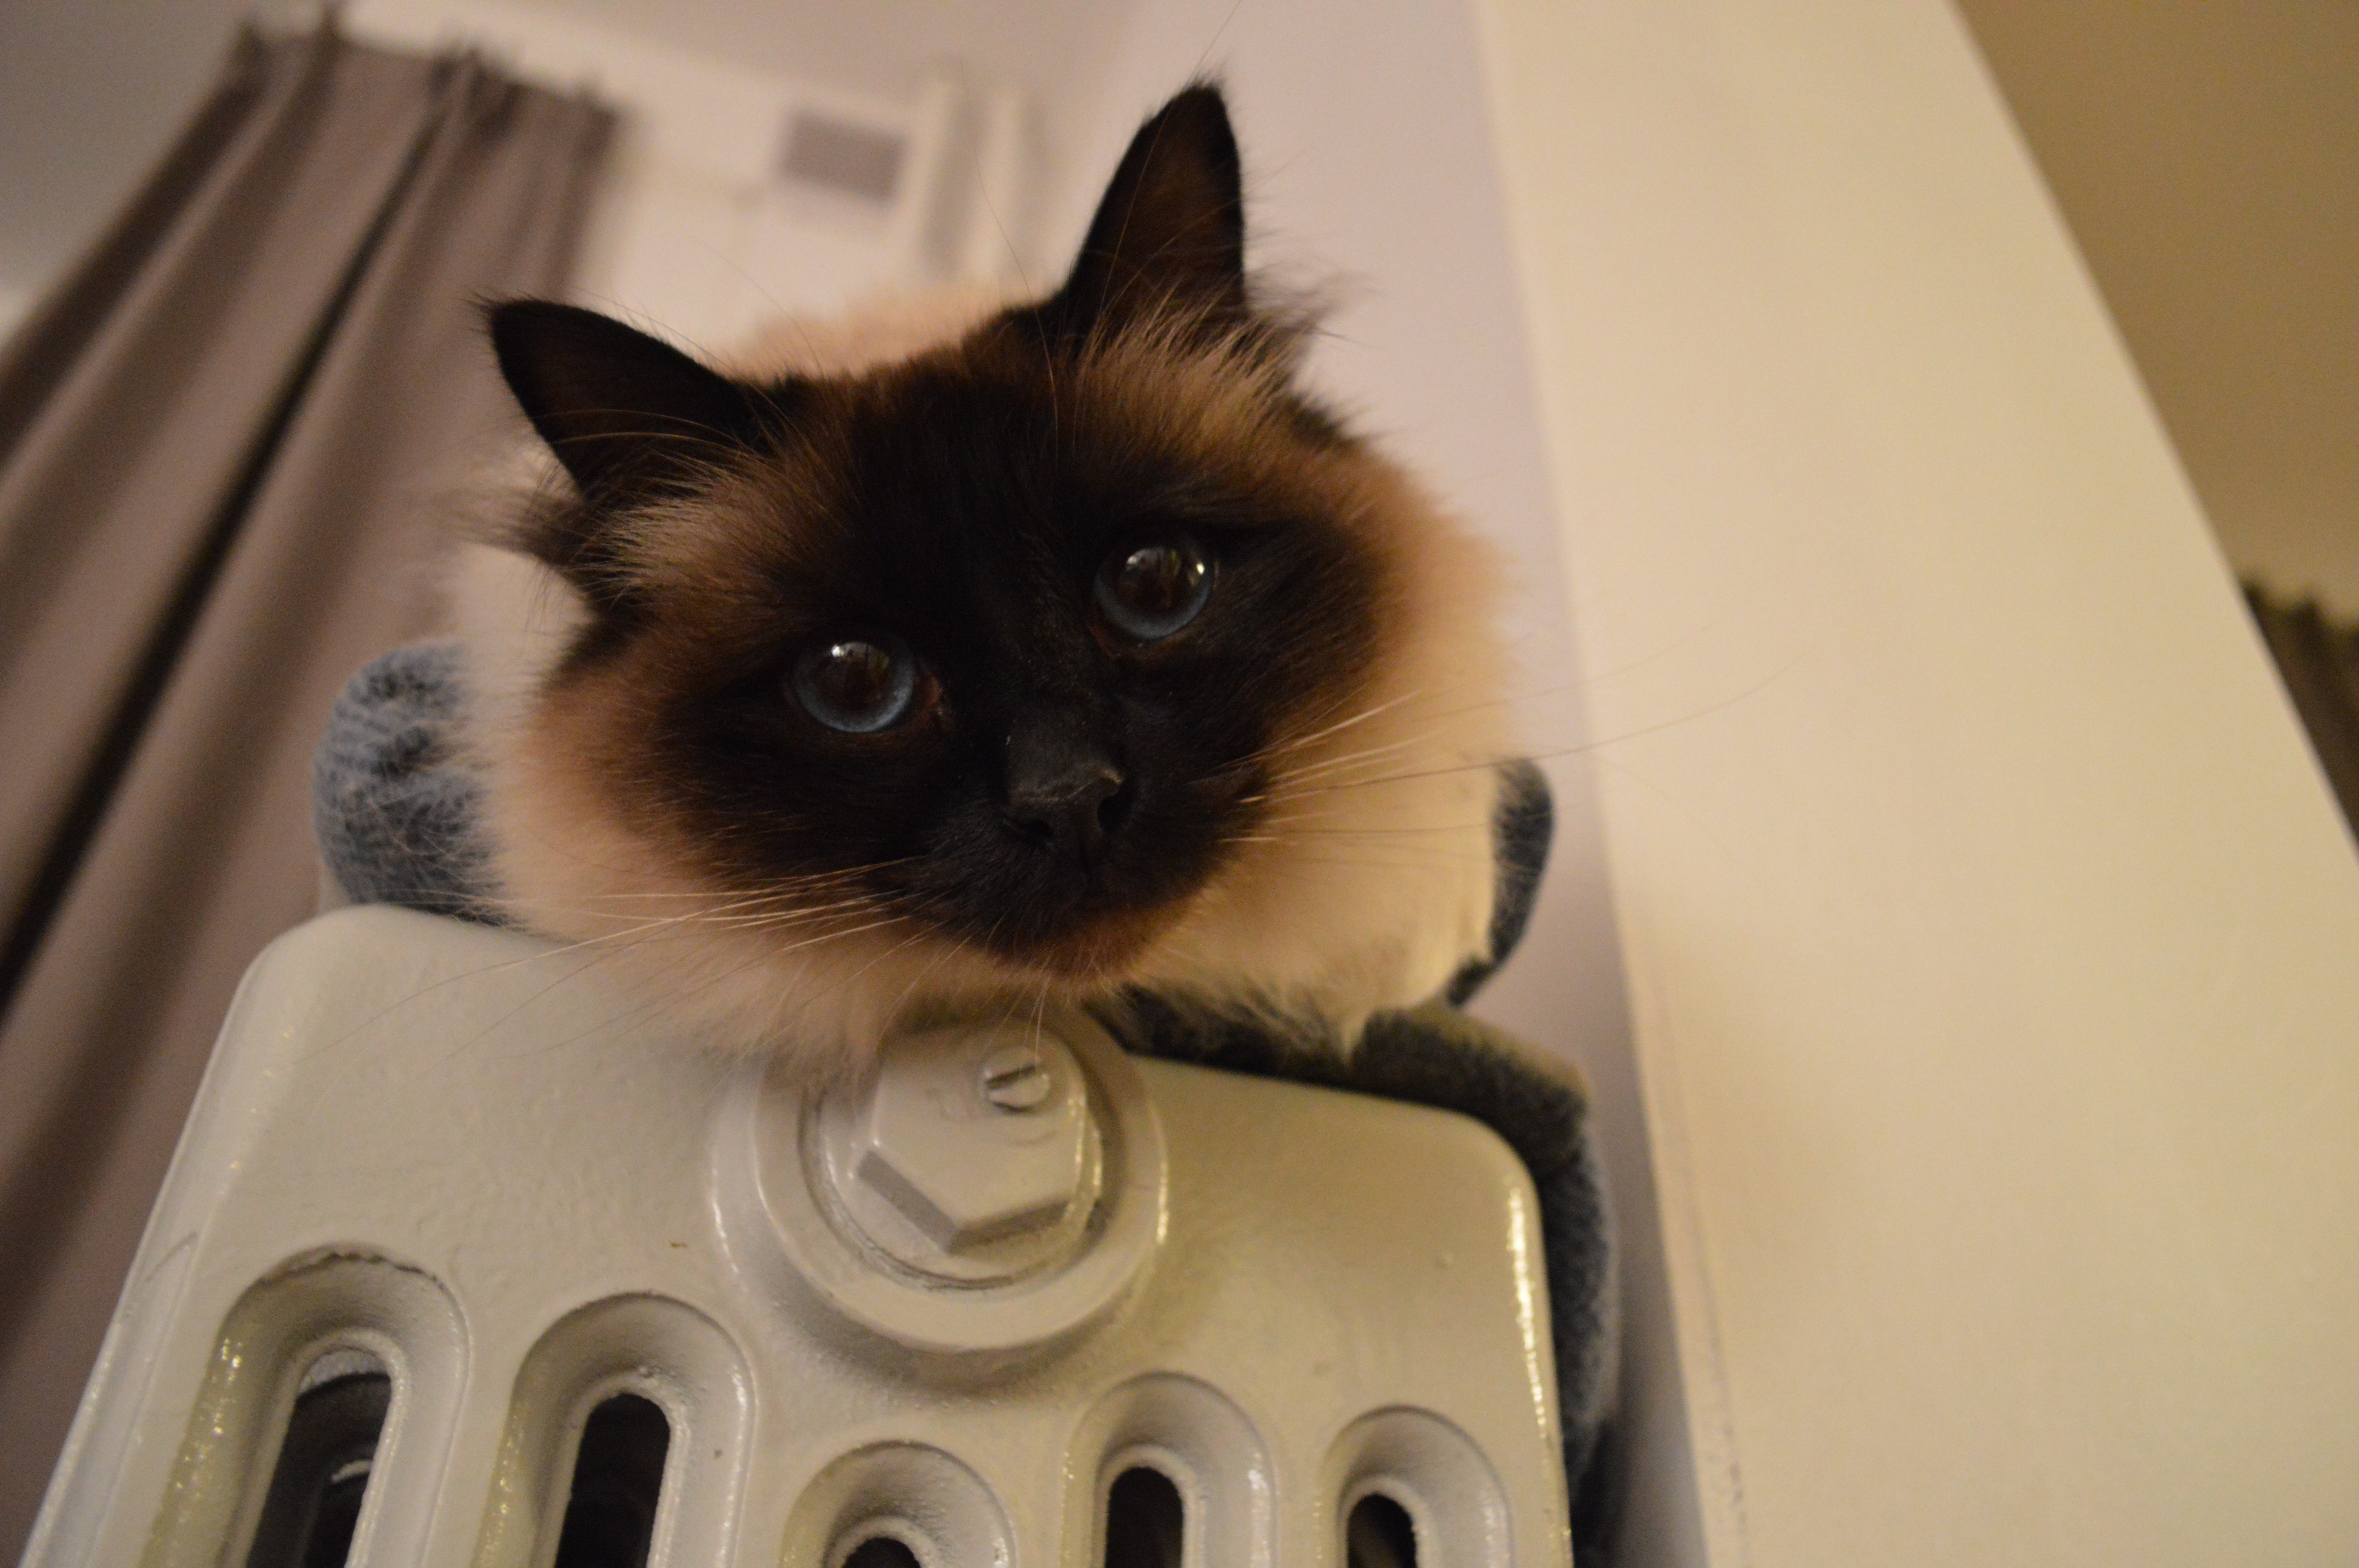
pet, cat, mammal, close up, cats, whiskers, vertebrate, heating, small to medium sized cats, cat like mammal, birman